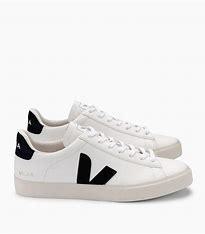
Brand: Veja
Model: 100